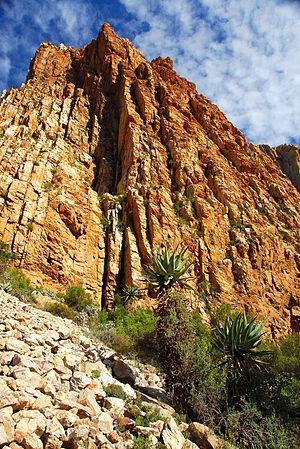
Le col Swartberg, en anglais Swartberg Pass, est un col de montagne routier qui relie par le massif du Swartberg les villes de Prince Albert et d'Oudtshoorn dans la province du Cap-Occidental en Afrique du Sud. Il est considéré comme le plus spectaculaire du pays, voire l'un des plus impressionnants du monde.